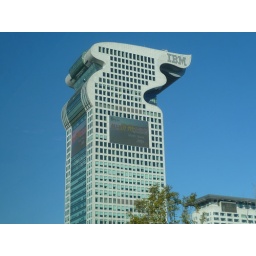
Beijing office tower owned by Bill Gates next to the Olympic site. Top is to represent the Olympic Torch